California Water Plan

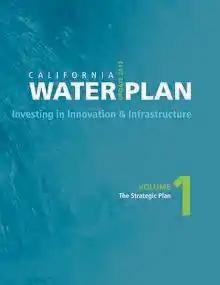
Volume 1, "The Strategic Plan: Investing in Innovation and Infrastructure", of Update 2013.

The California Water Plan (Water Plan) is the State of California’s long-term strategic plan for managing and developing water resources throughout the state. The Water Plan is mandated by California Water Code Sections 10004–10013, and the California Department of Water Resources (DWR) is required to update the plan every five years. Although the Water Plan does not create mandates, propose specific projects, or authorize funding, Water Code Section 10005 defines the plan and its updates as “the master plan which guides the orderly and coordinated control, protection, conservation, development, management and efficient utilization of the water resources of the state”. Twelve updates to the plan have been prepared since 1957.